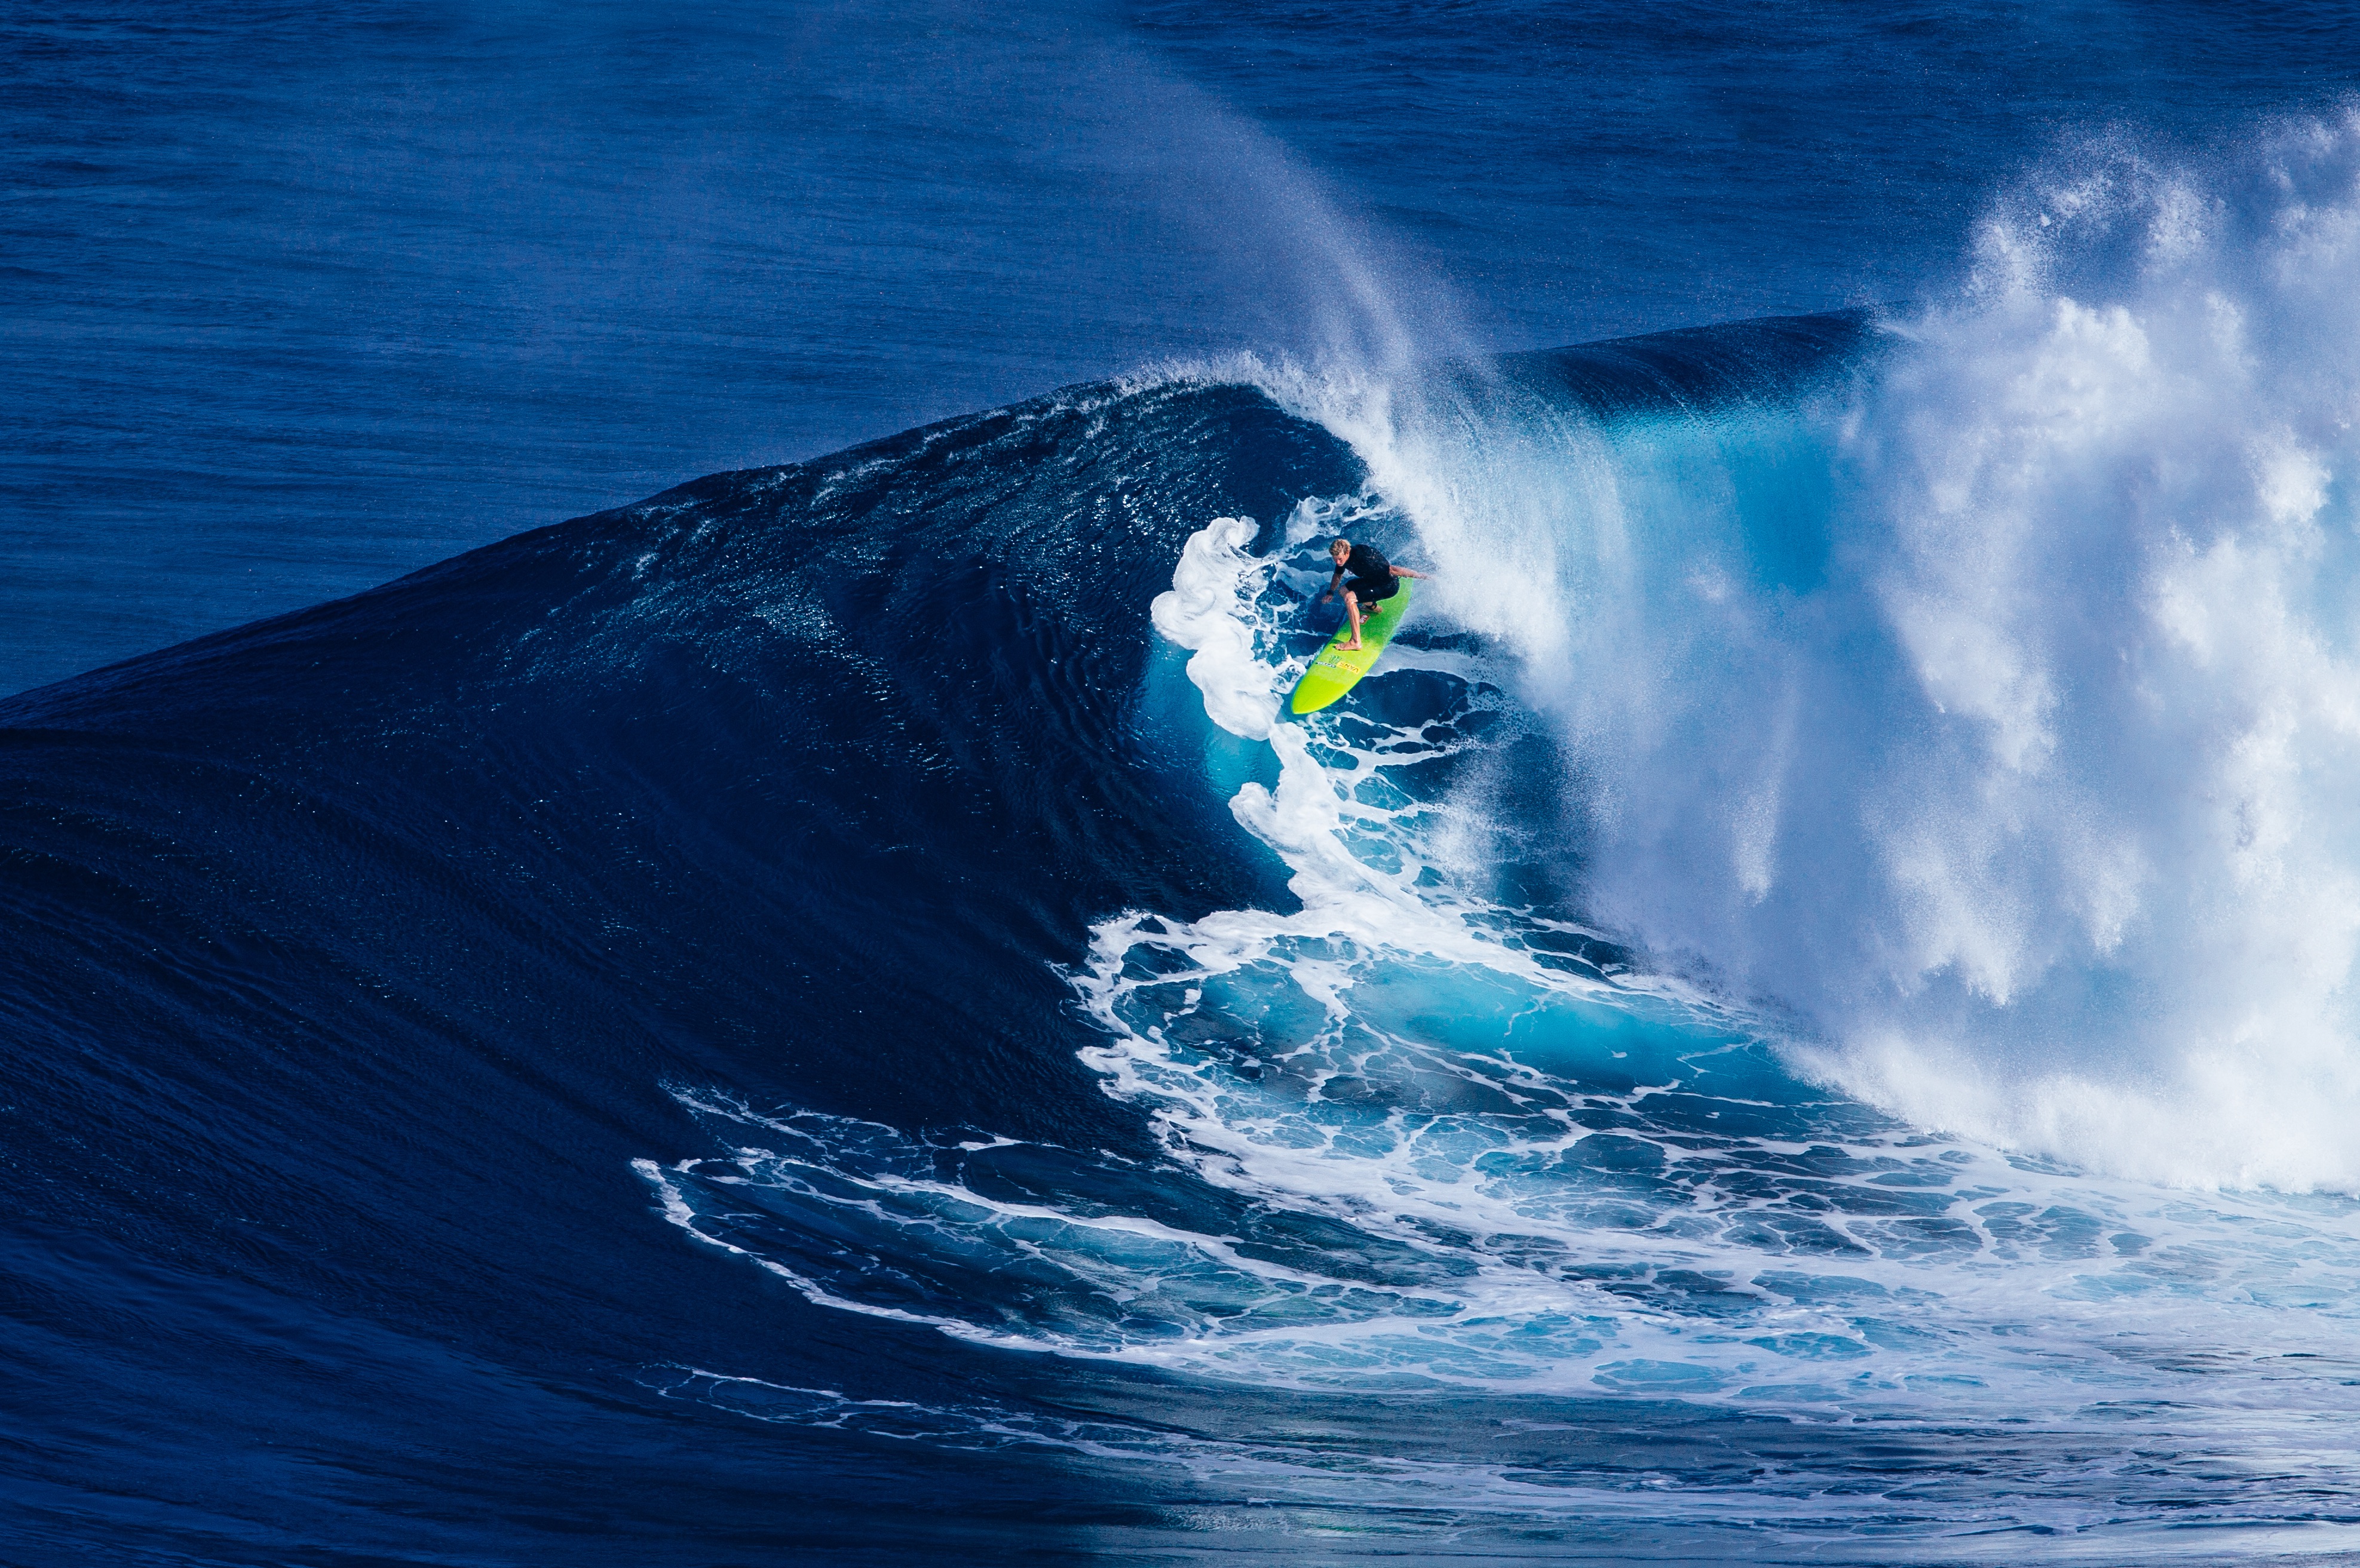
sea, coast, water, ocean, wave, surf, surfing, blue, extreme sport, water sport, geological phenomenon, wind wave, boardsport, surface water sports, bodyboarding